Laigh Milton Viaduct

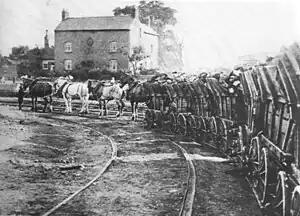
A typical wagonway, the Little Eaton Gangway

The first viaduct was constructed as part of the Kilmarnock and Troon Railway, which opened on 6 July 1812. It is located at National Grid Reference NS 3834 3690.